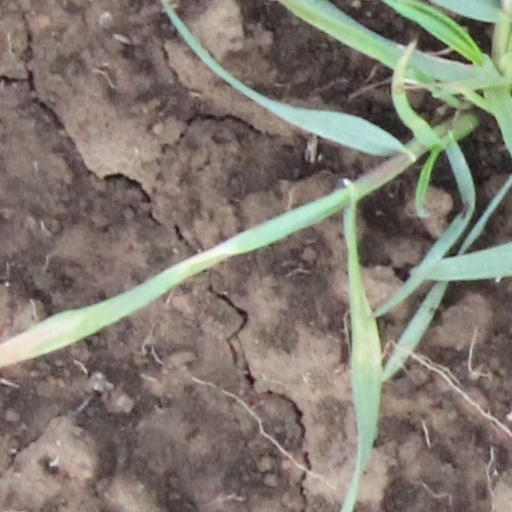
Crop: wheat